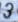
Number: 3